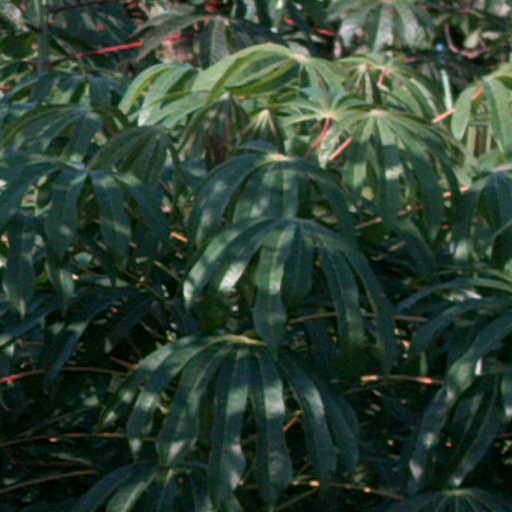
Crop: cassava